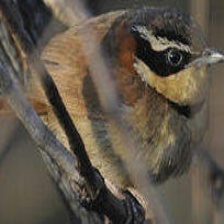
Species: COLLARED CRESCENTCHEST
Scientific name: MELANOPAREIA TORQUATA